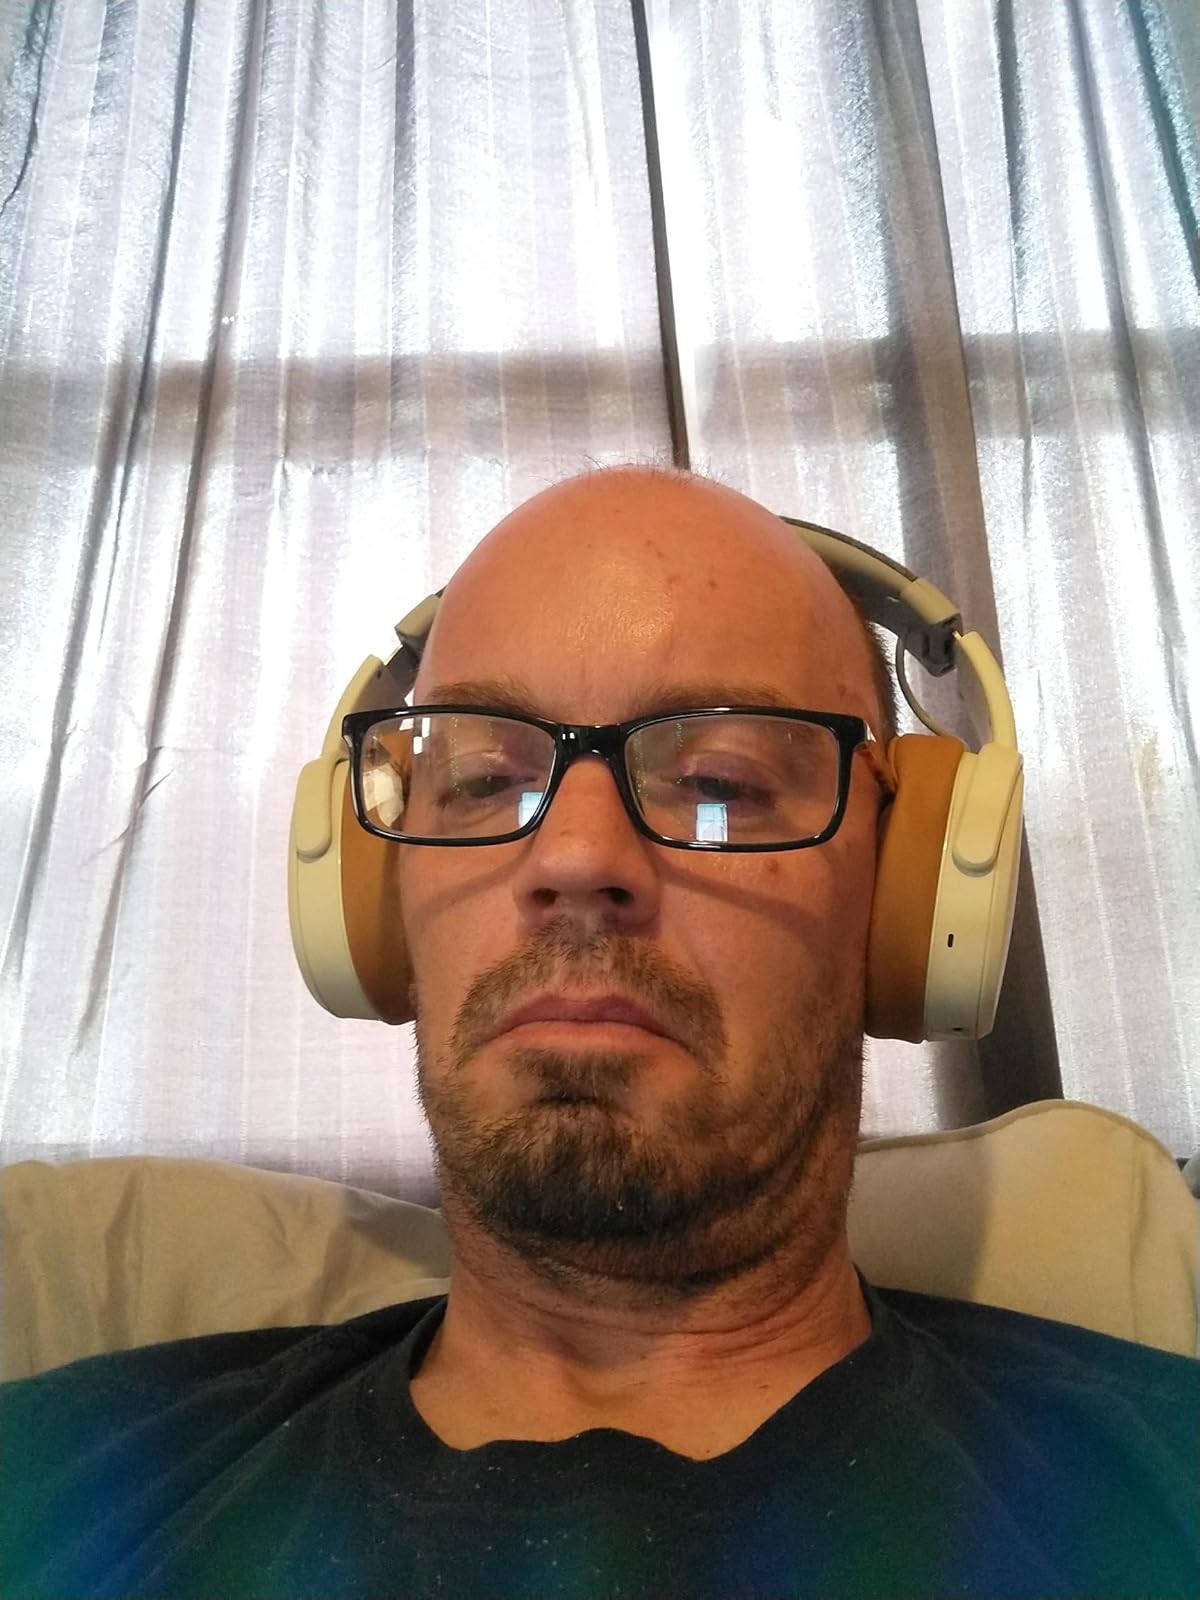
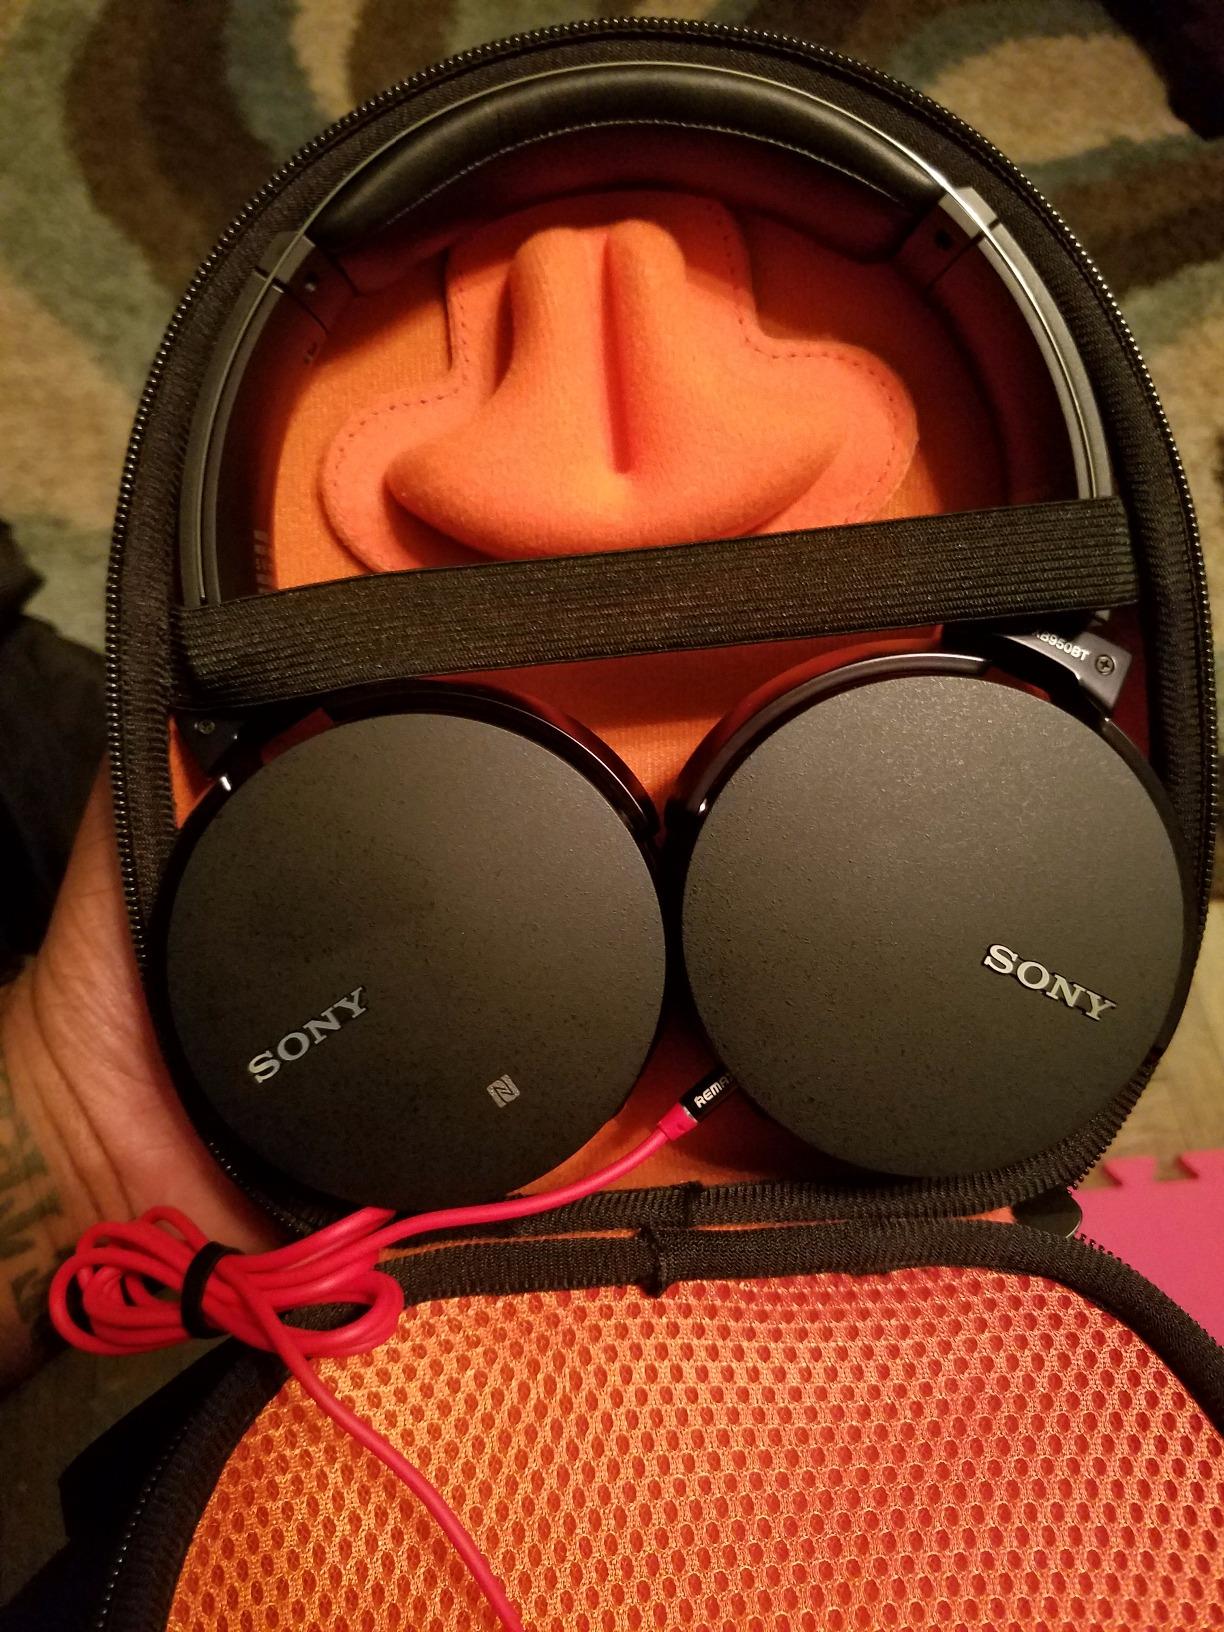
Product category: headphones
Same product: no